List of cities and towns in Trinidad and Tobago

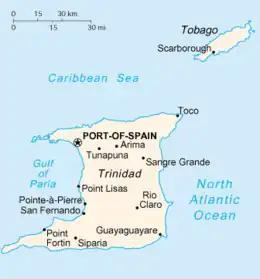

List of cities, towns, settlements, and villages in Trinidad and Tobago: